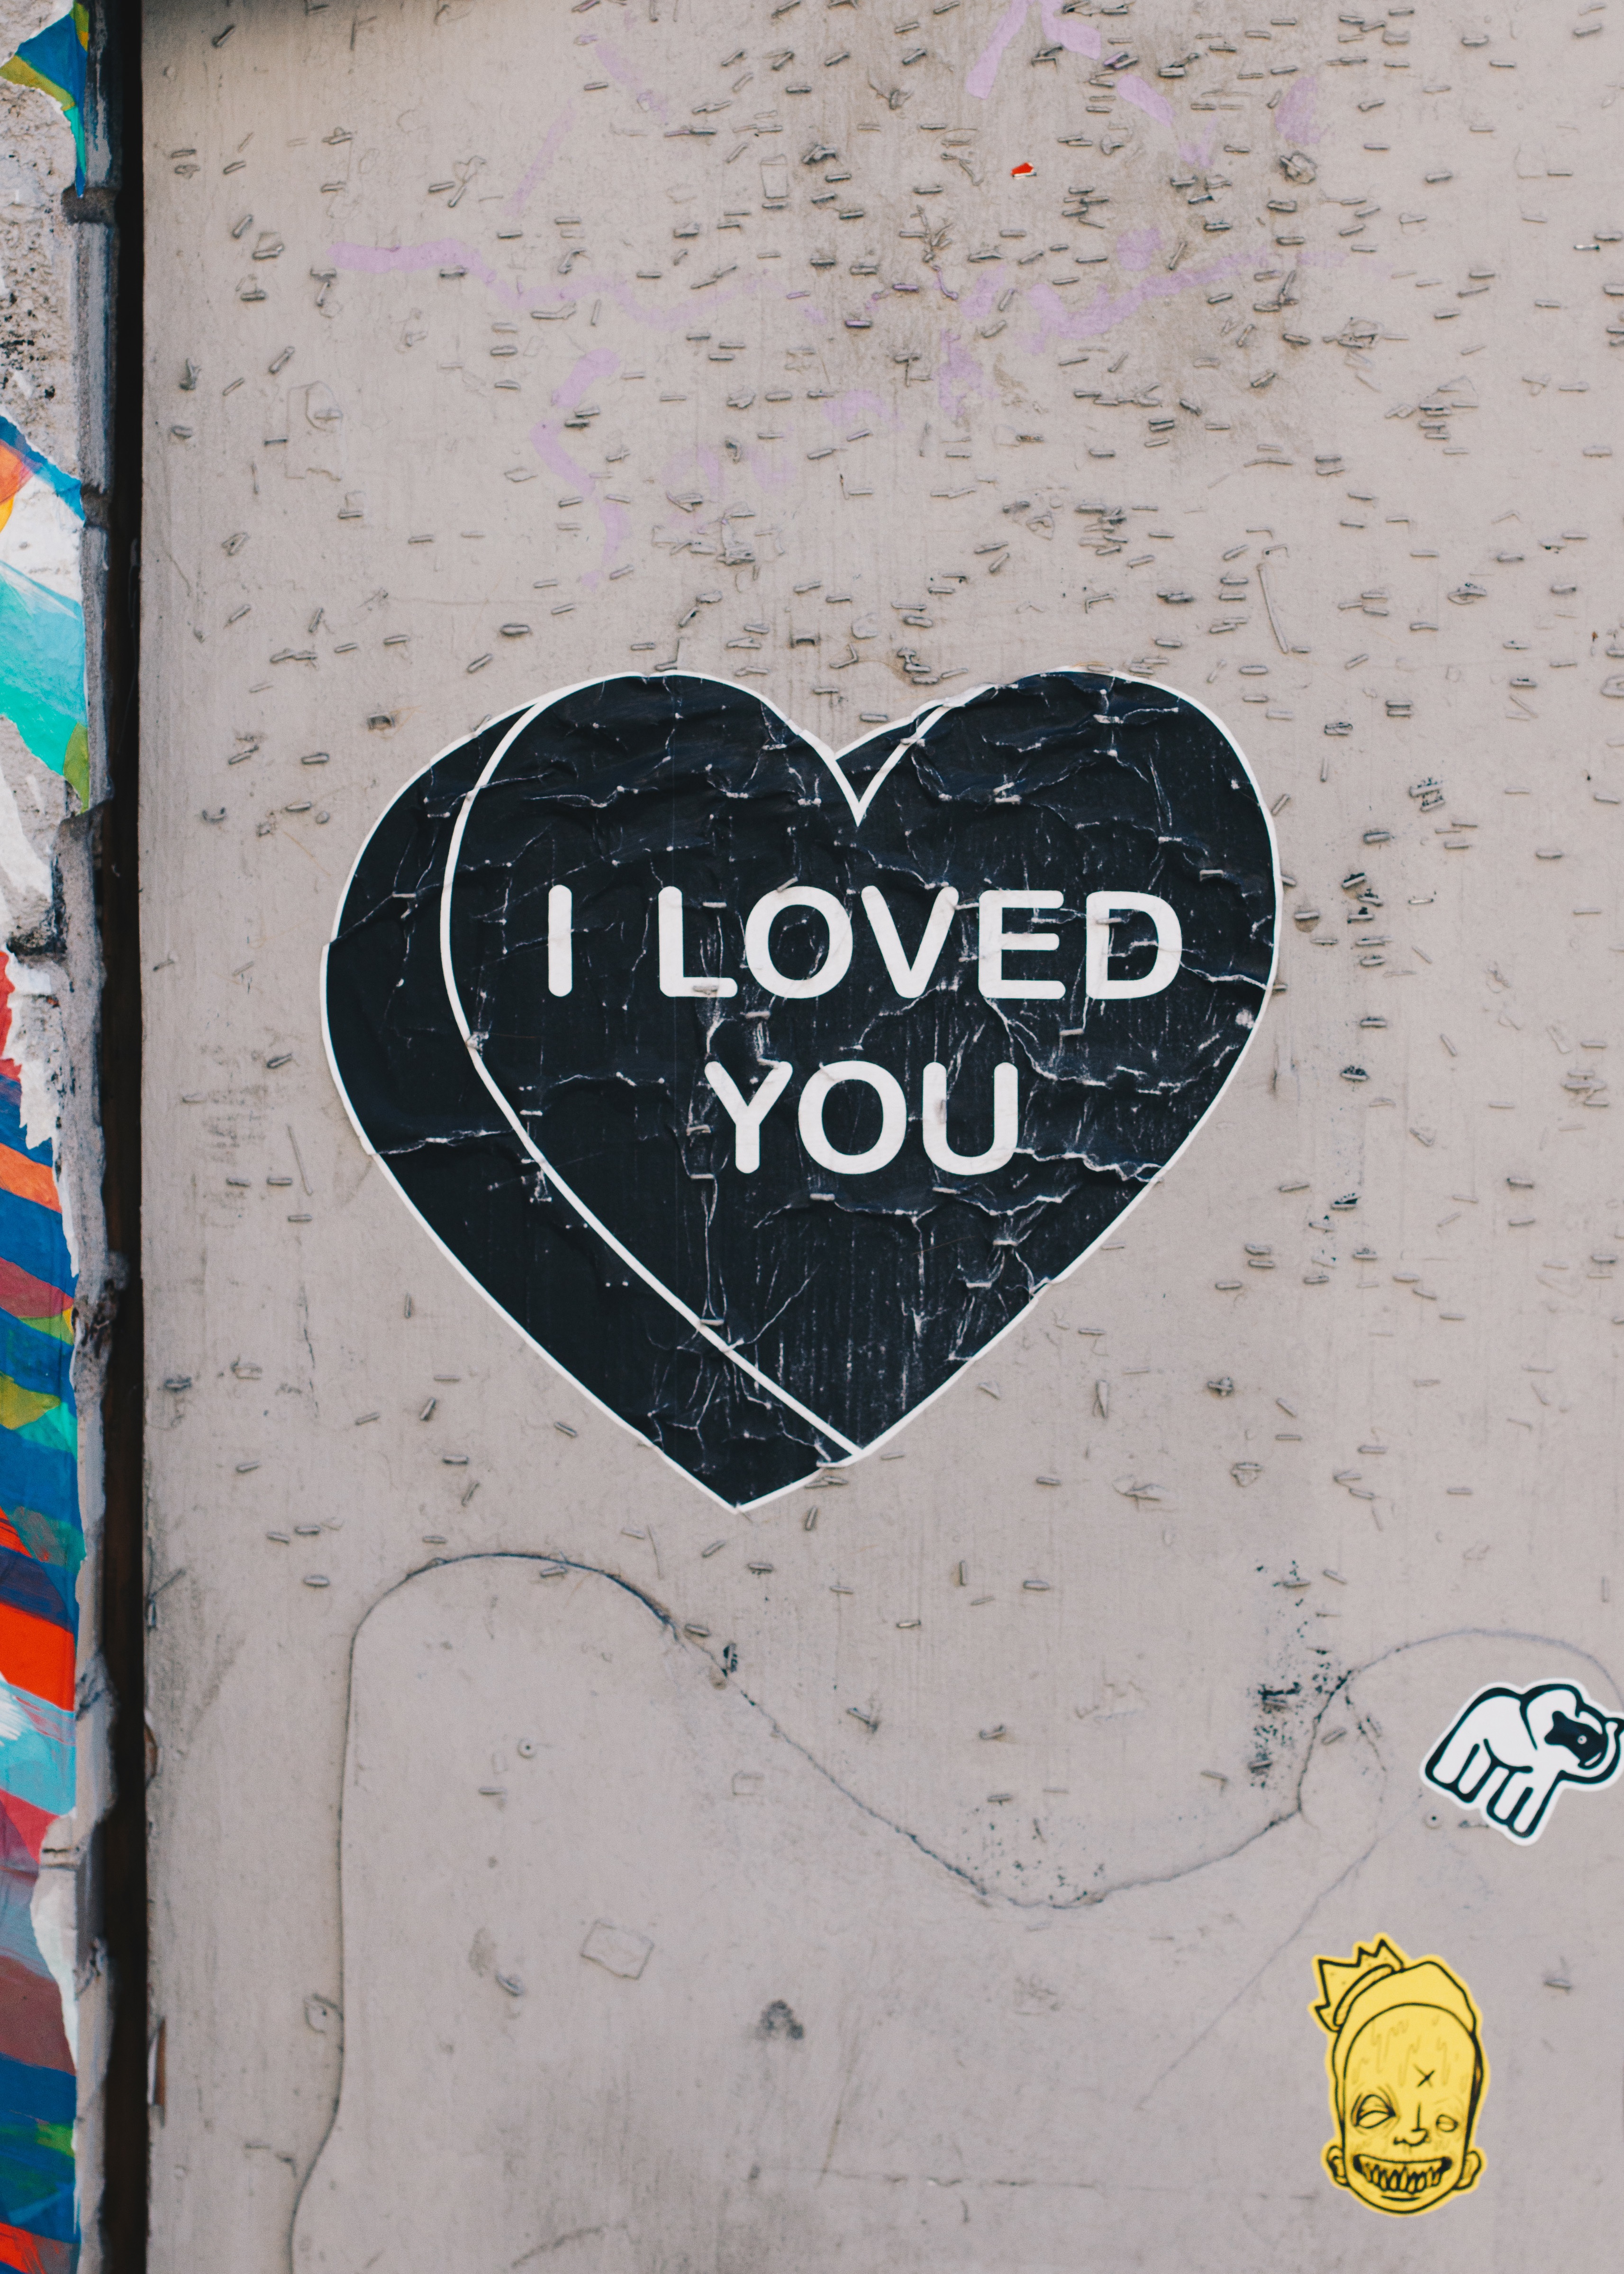
number, font, art